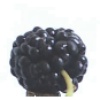
Label: mulberry